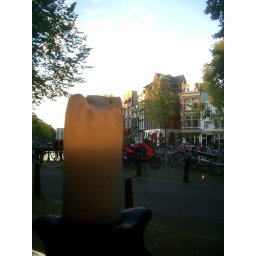
dinner candle in the window